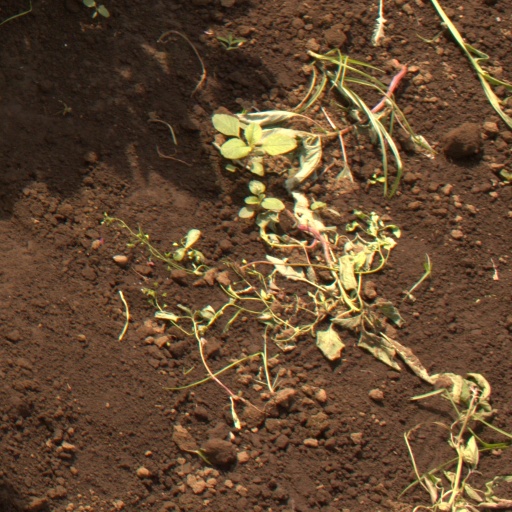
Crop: soybean